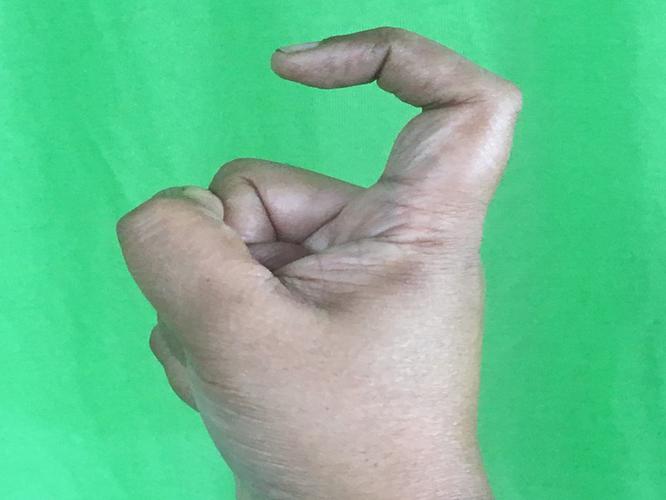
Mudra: Tamarachudam
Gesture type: single_hand